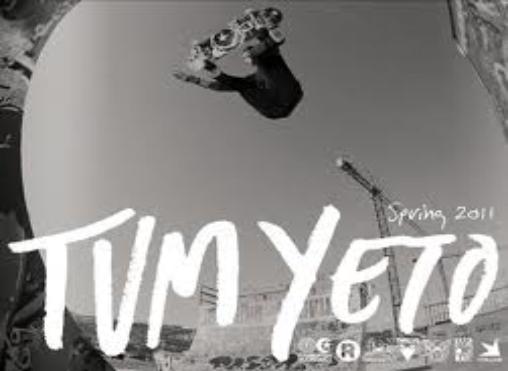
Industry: Leisure